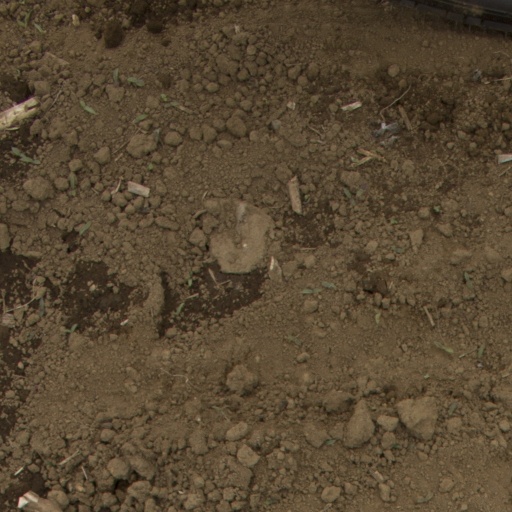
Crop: Jerusalem artichoke